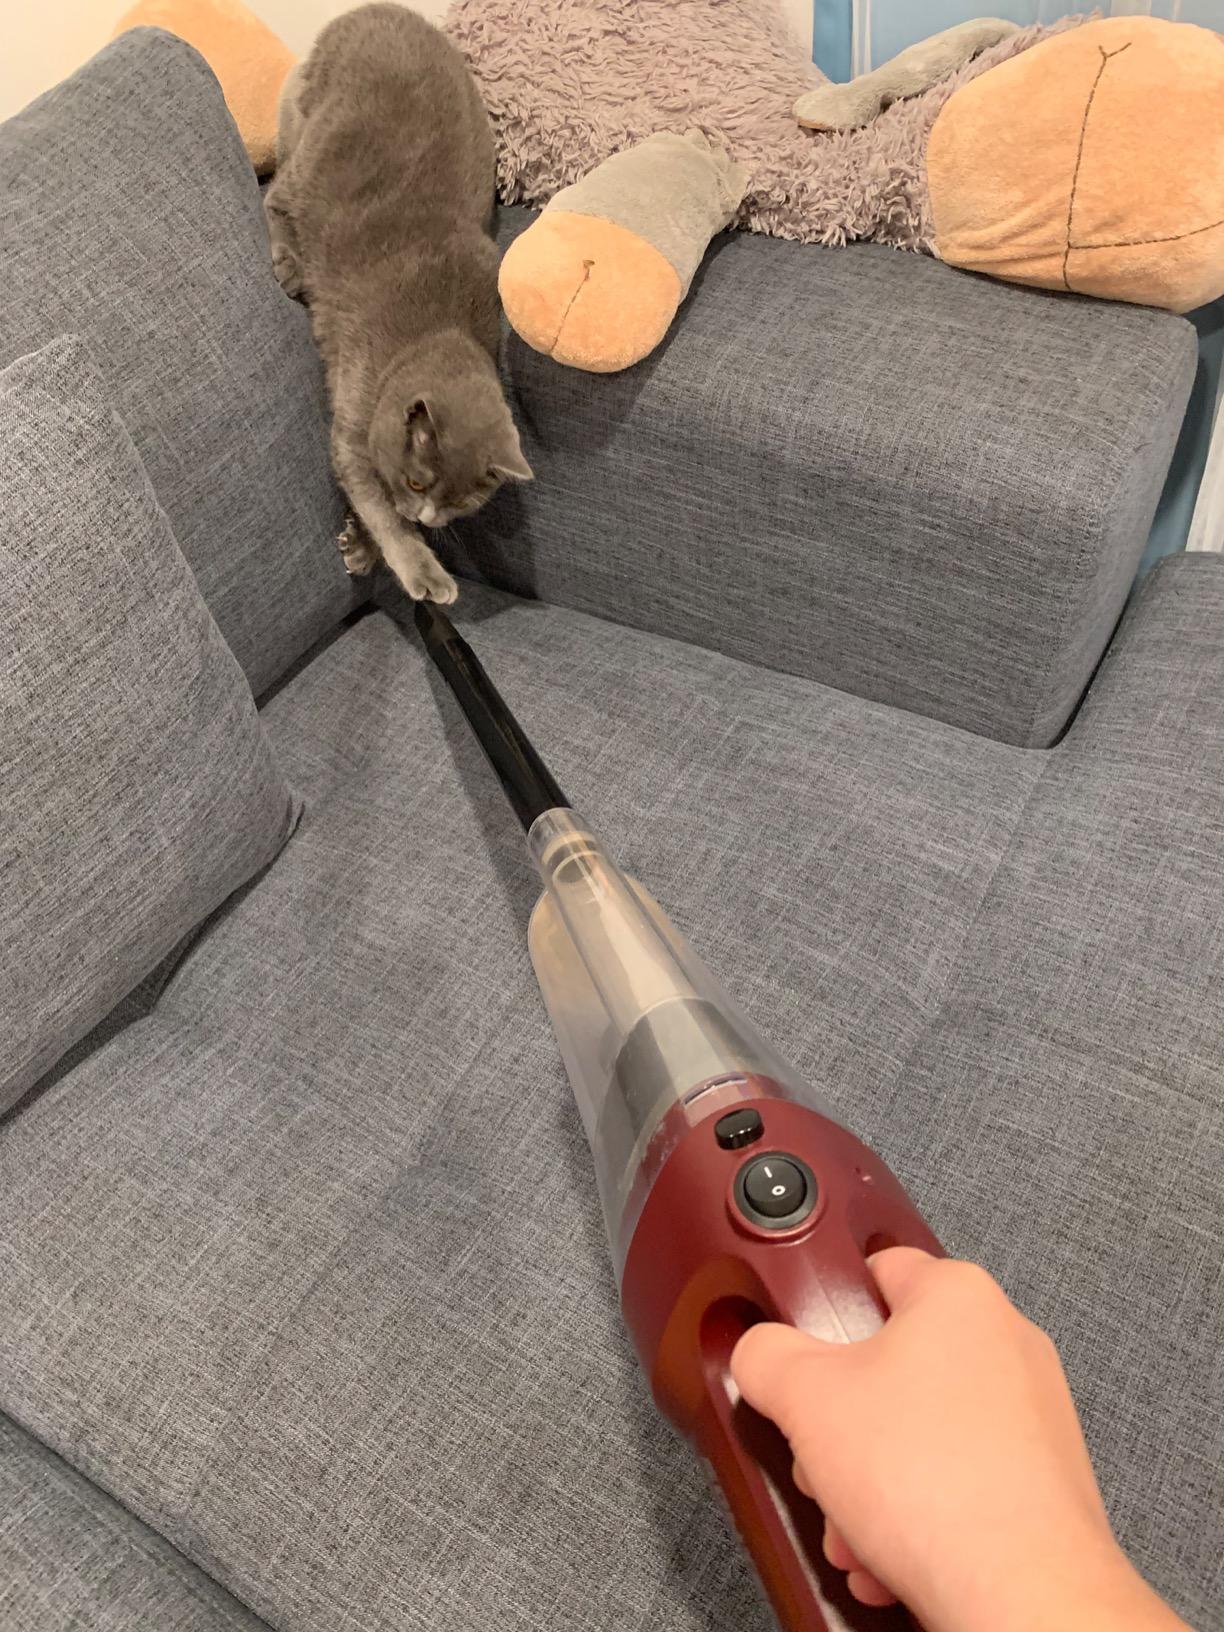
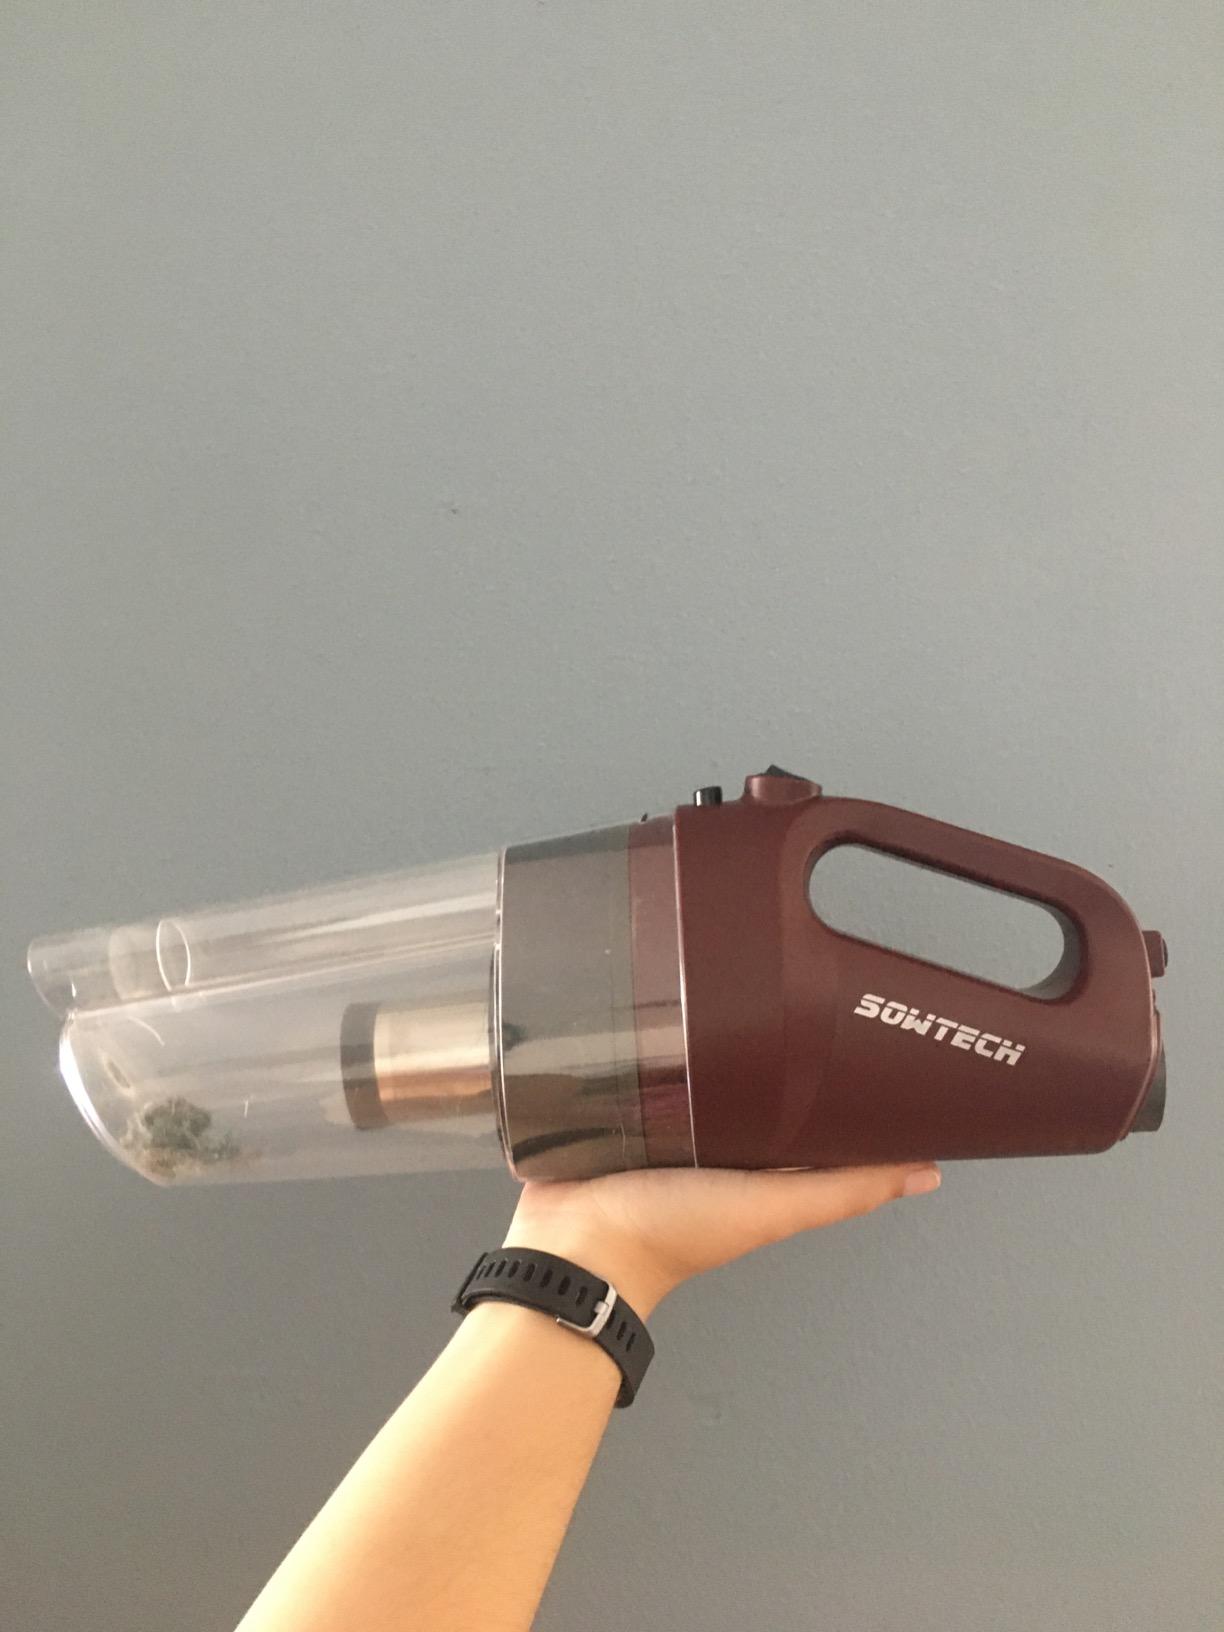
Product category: items_vacuum
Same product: yes